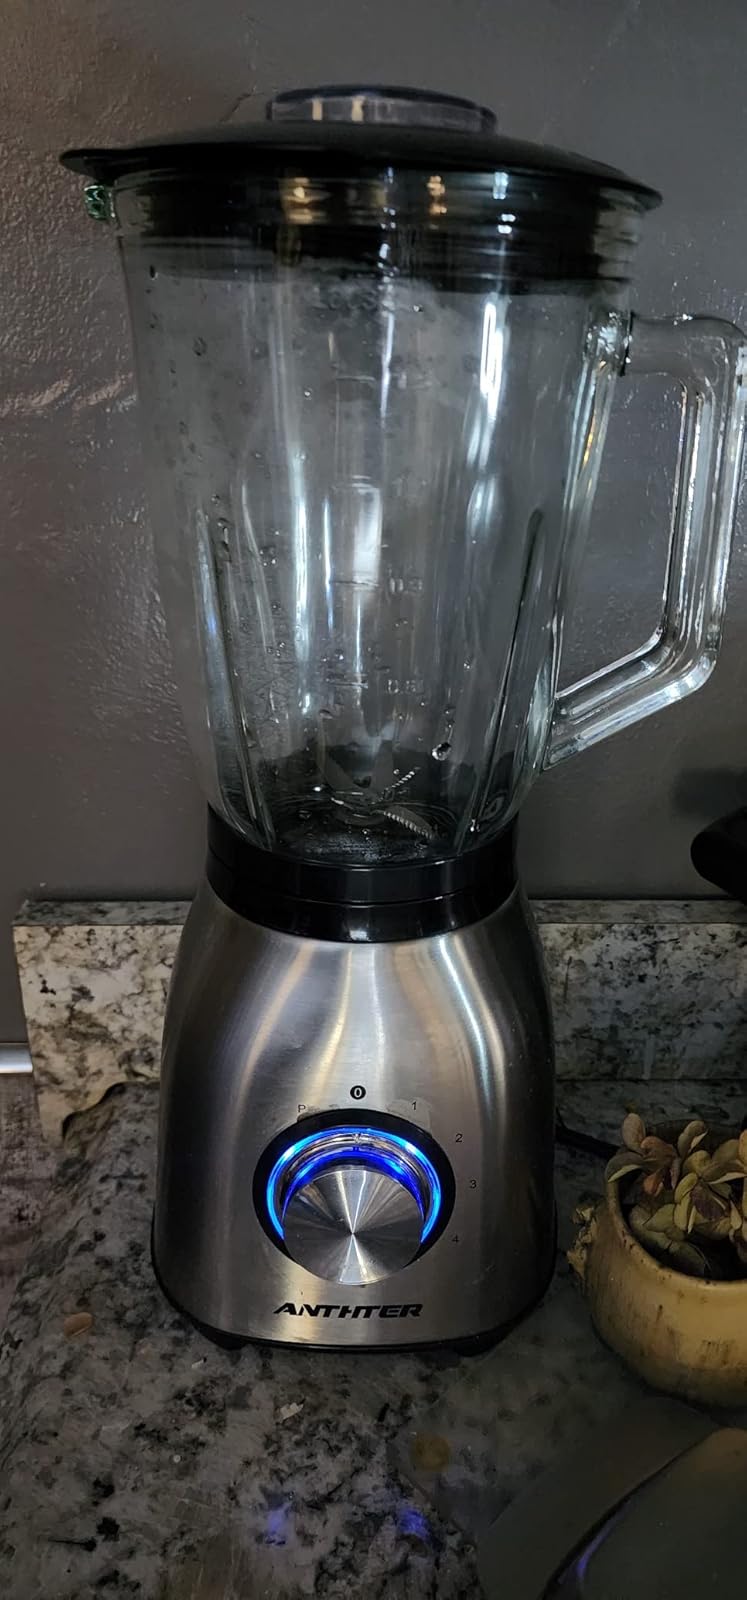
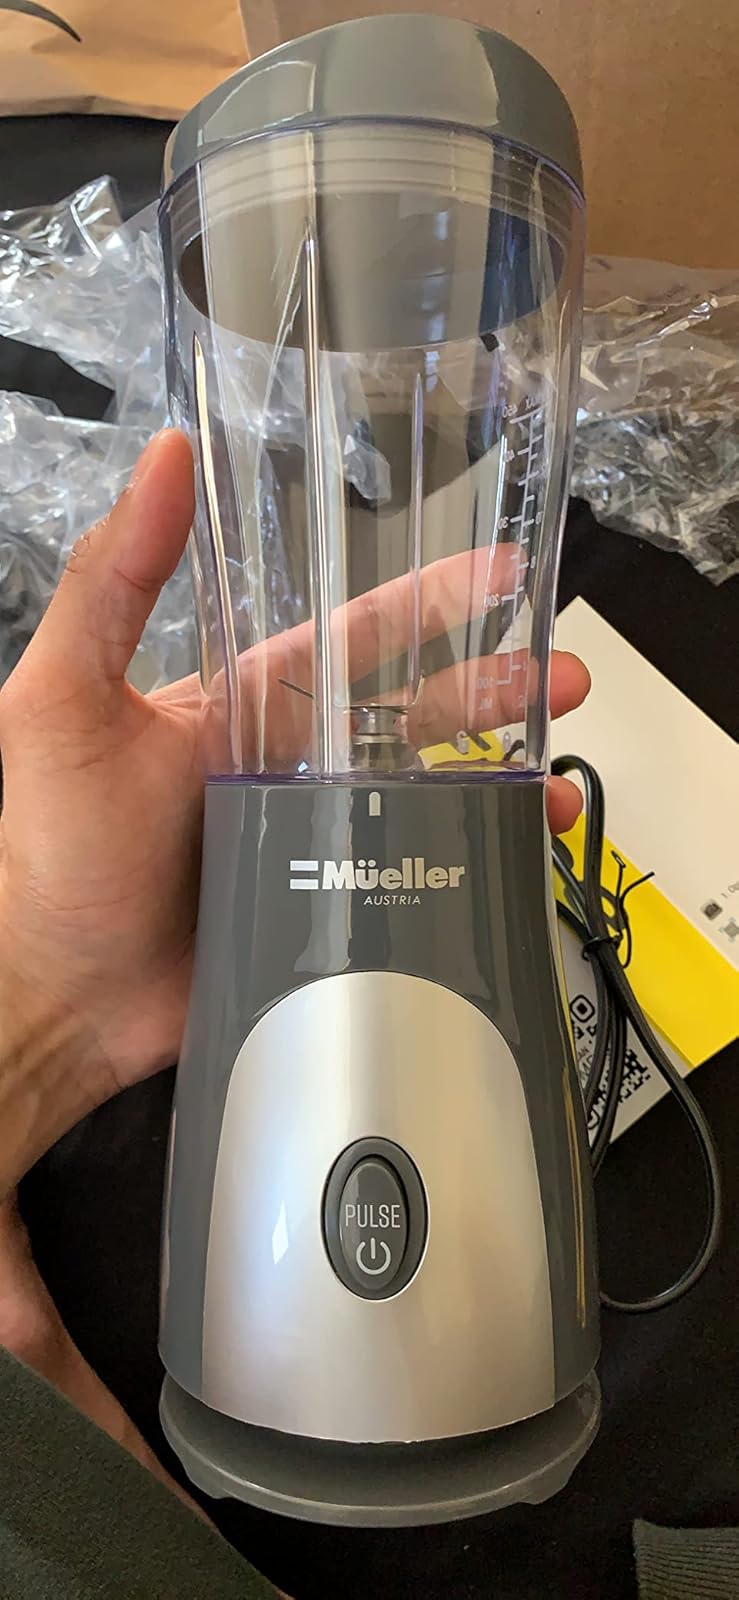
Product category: items_blender
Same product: no